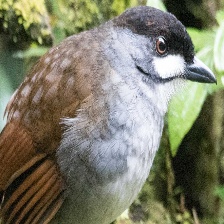
Species: JOCOTOCO ANTPITTA
Scientific name: GRALLARIA RIDGELYI